2015 SEA Games

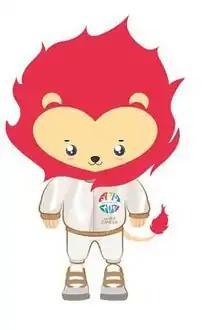
"Nila", the lion, official mascot of the games.

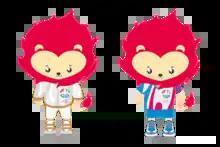
"Nila" wears either his signature tracksuit (left) or blue sporting attire (right), depending on the occasion.

The motto of the 2015 Southeast Asian Games and ASEAN Para Games is "Celebrate the Extraordinary". It was chosen to represent the connection of individuals, communities and countries to their own dreams beyond competing, winning or overcoming defeat and the inspiration of the soul and spirit inside each people of Southeast Asia.